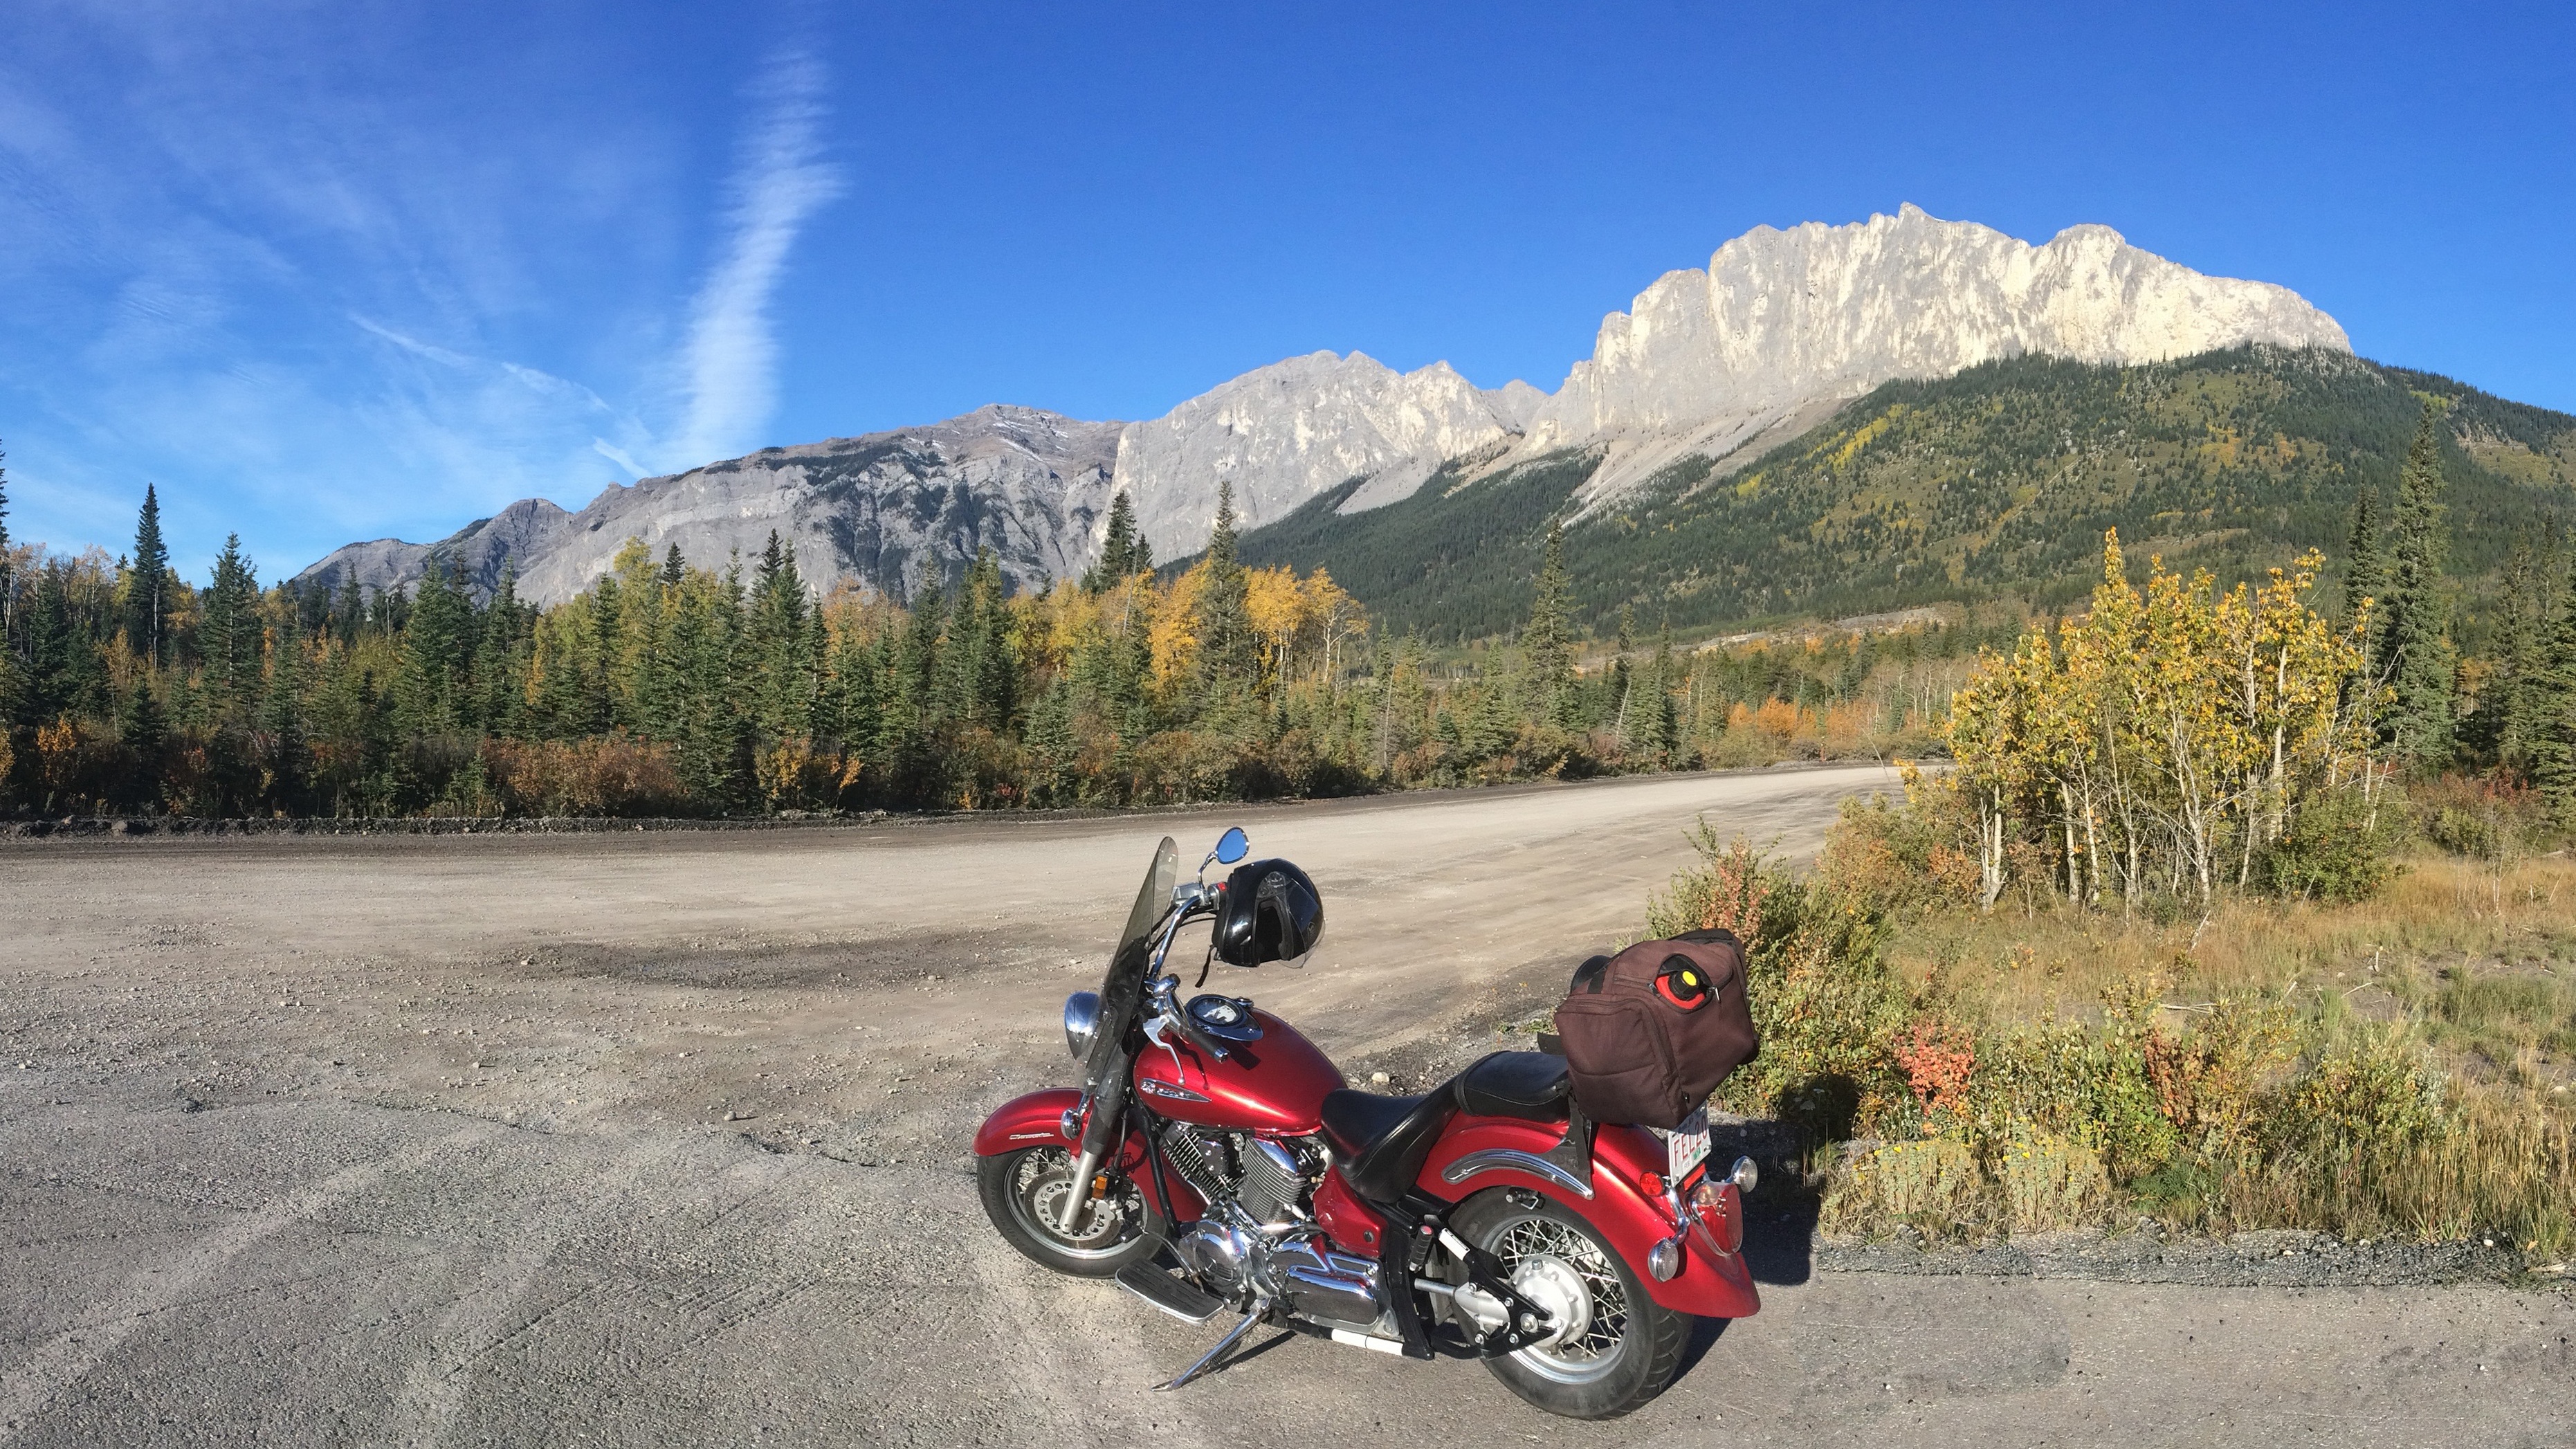
landscape, nature, mountain, car, adventure, bicycle, mountain range, summer, transport, vehicle, scenic, motorcycle, extreme sport, motorbike, mountain bike, mountain road, alps, motorcycling